Deborah Rutter

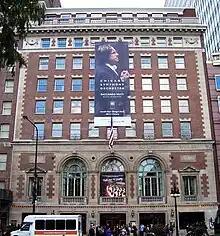
Riccardo Muti banner on Chicago's Orchestra Hall. Rutter was praised for recruiting Muti.

In 1986, Rutter was hired to head the Los Angeles Chamber Orchestra, where she remained until 1992. In 1992, Rutter refused to renew the contract of Iona Brown as principal conductor; Brown later returned after Rutter's departure. She then became the executive director of the Seattle Symphony Orchestra. In Seattle, she oversaw the construction of Benaroya Hall, the orchestra's new home. She successfully worked to increase the Seattle Symphony Orchestra's visibility and endowment.